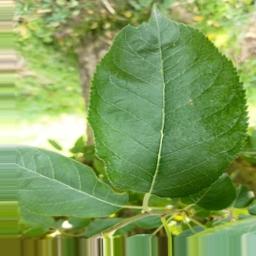
Label: Healthy